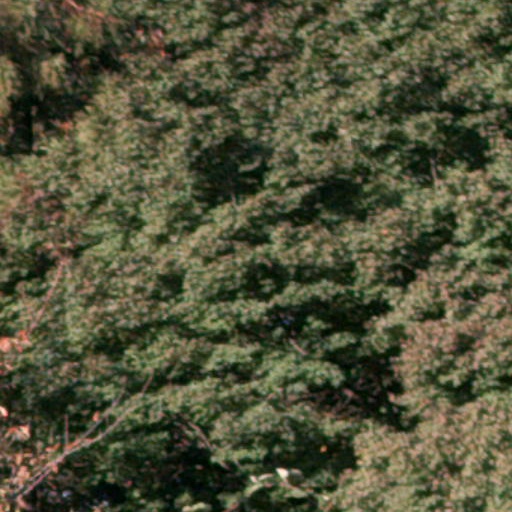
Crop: cassava